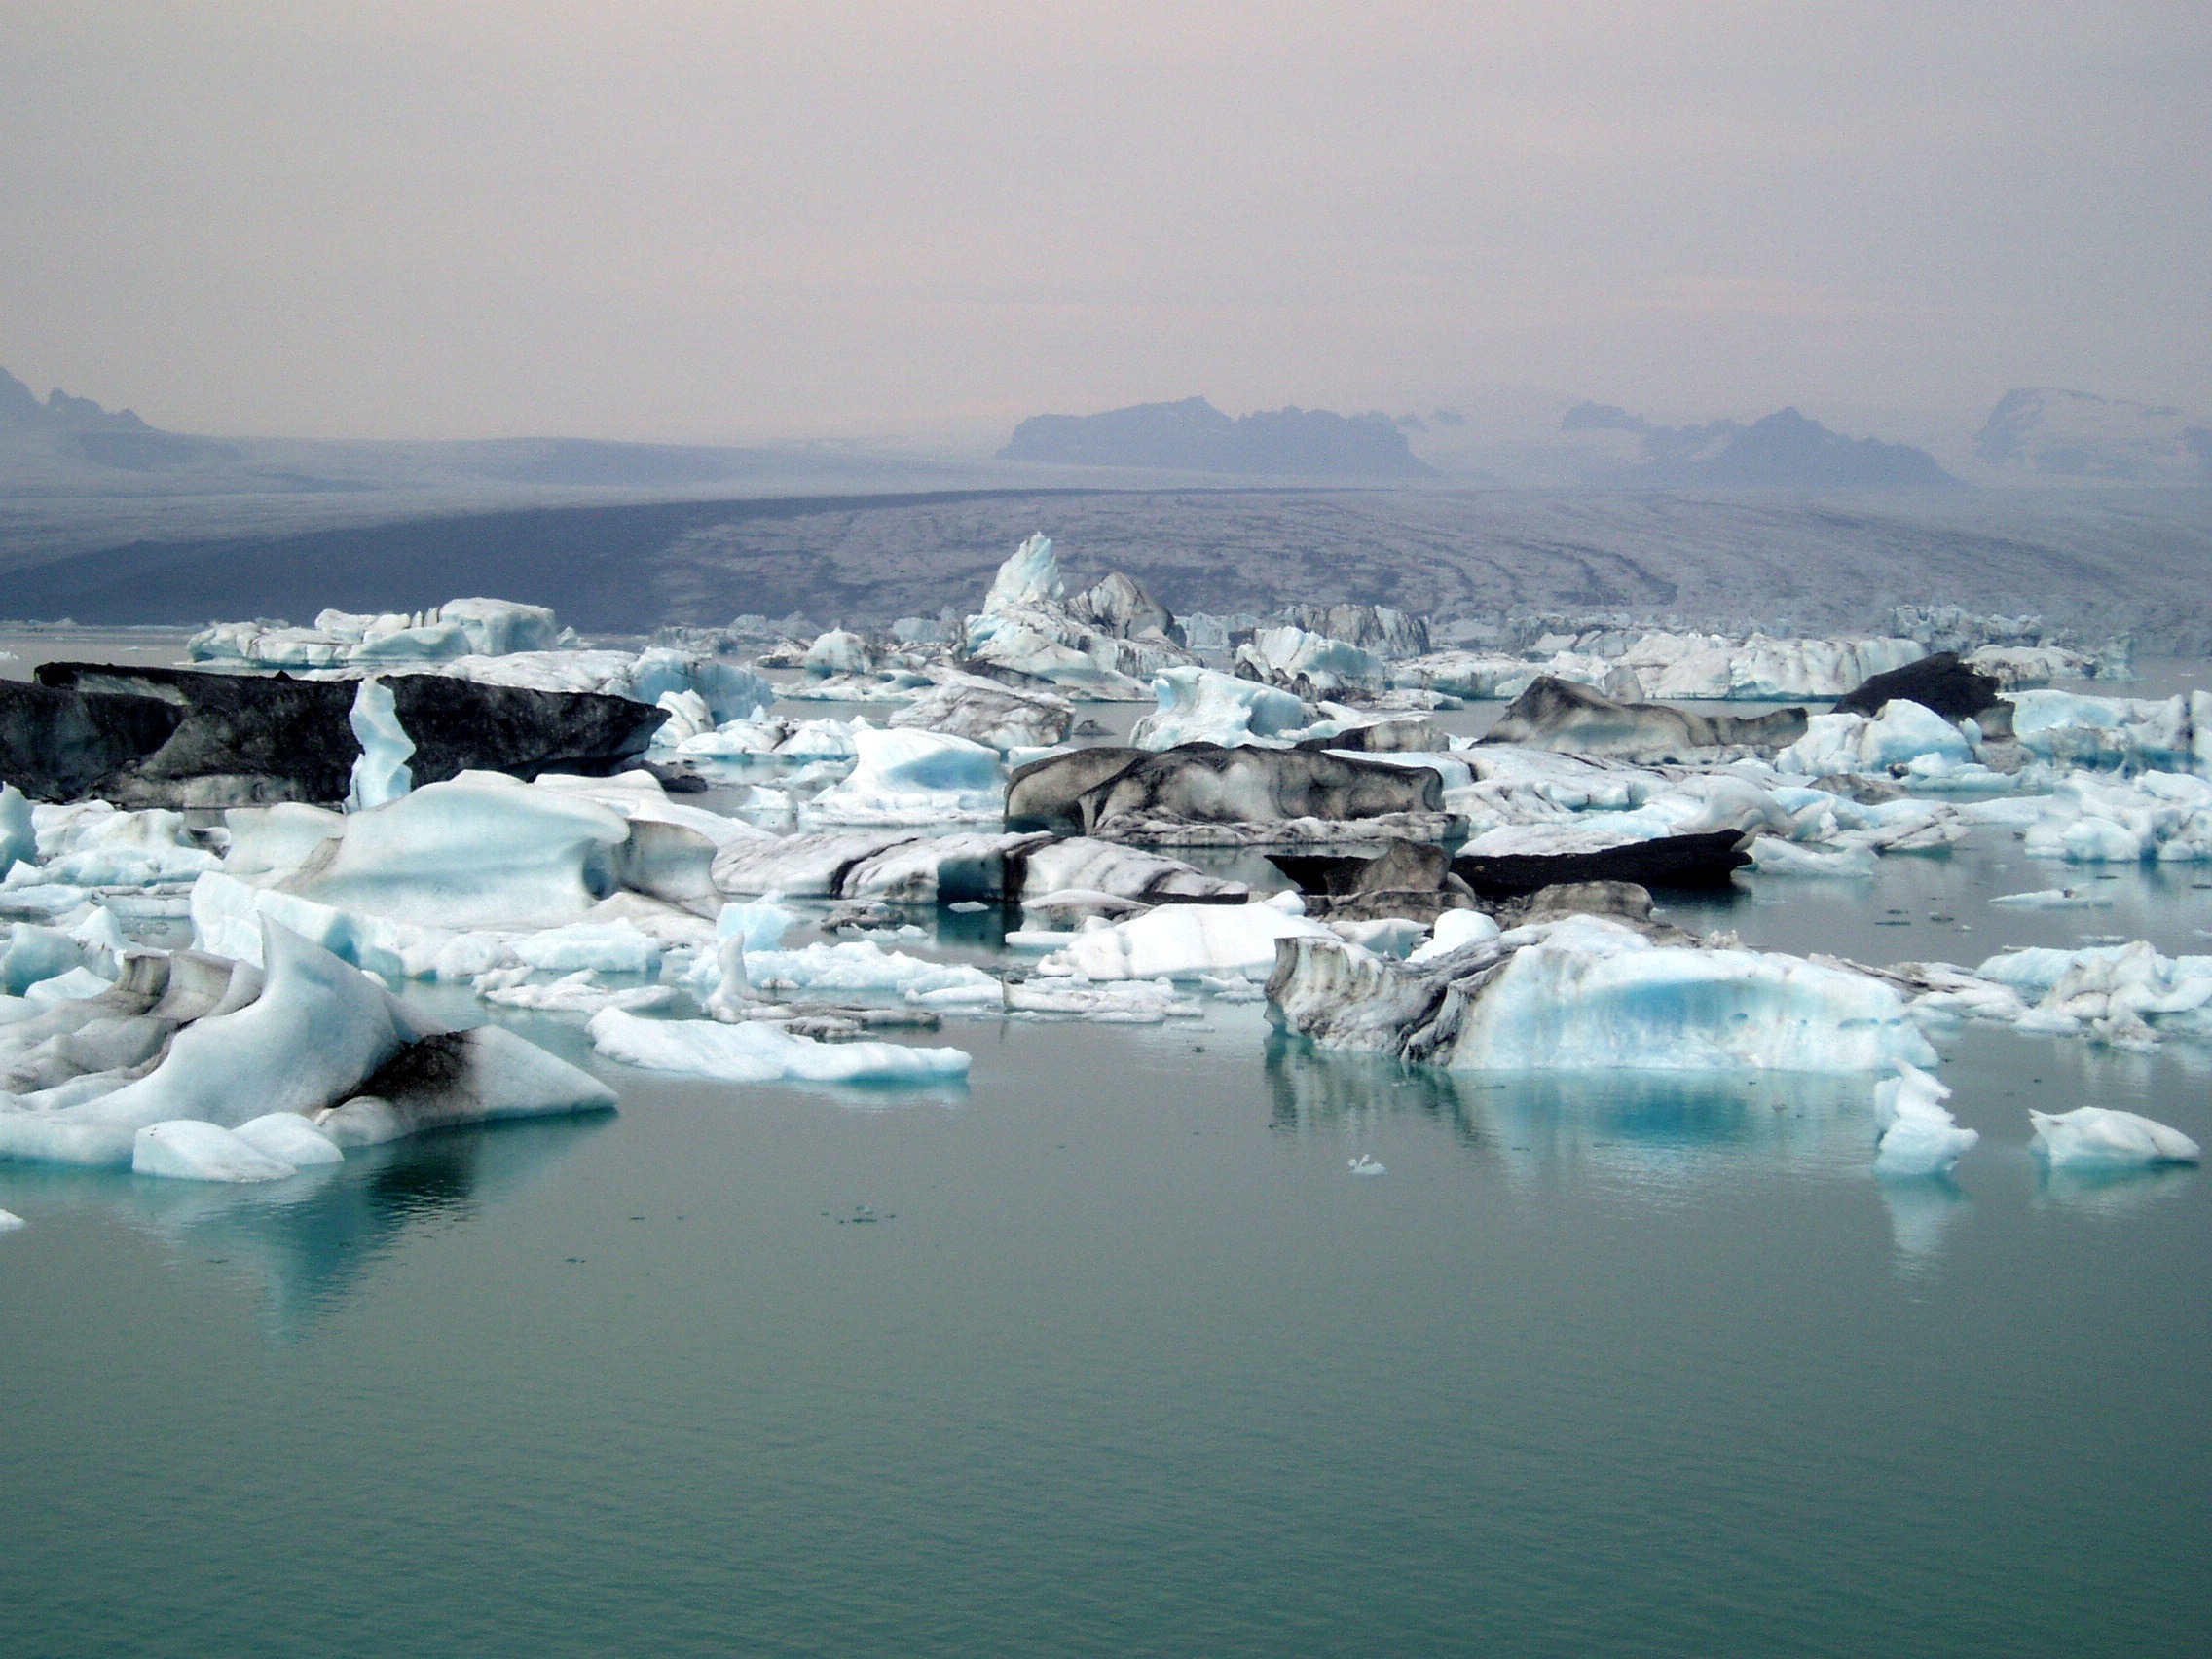
sea, ocean, snow, cold, winter, ice, glacier, lagoon, bay, iceland, arctic, iceberg, melting, jokulsarlon, freezing, arctic ocean, wind wave, ice cap, sea ice